Anteosaur

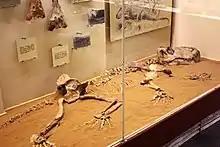
Skeleton of "Titanophoneus"

The Anteosauria are distinguished from the Tapinocephalia by several features, such as very large canines, cheek teeth with bulbous crowns, and an upturning of the premaxilla, so that the front of the mouth curves strongly upwards. There is a tendency especially in more advanced forms such as "Anteosaurus" towards thickening of the bones of the top of the skull, indicating head-butting behavior. There is a large canal for the pineal organ (third eye); probably tied in with the animal's diurnal and seasonal cycles.